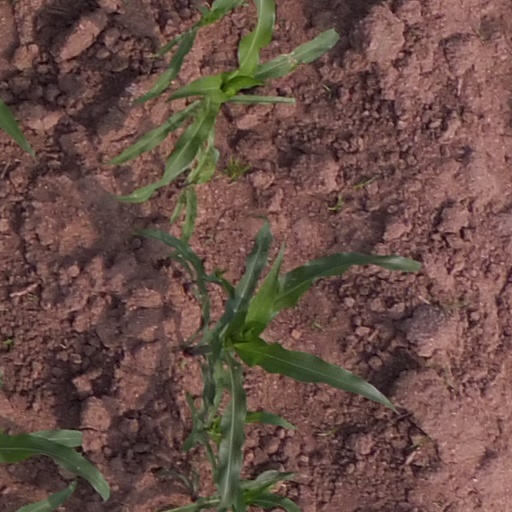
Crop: maize; corn